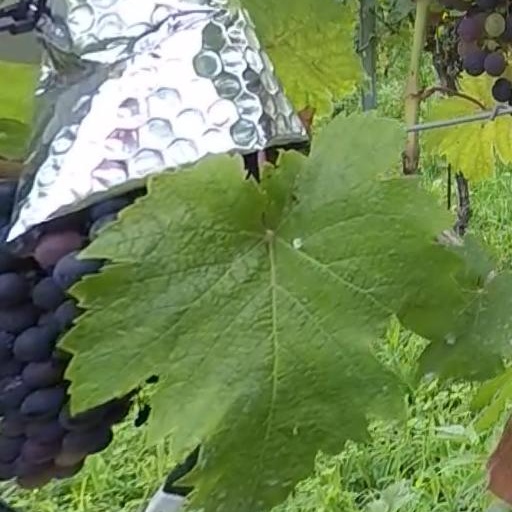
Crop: grape